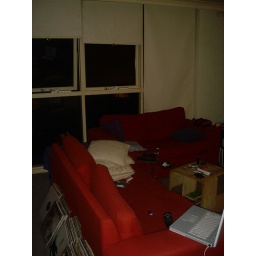
the red couch in como with all the junk on top and around it.